Attintlo Adde Mogudu

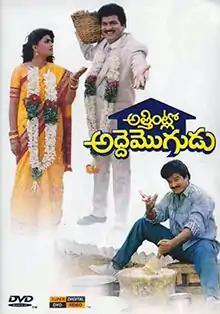
DVD cover

Attintlo Adde Mogudu ( "Tenant Husband in Mother-in-law's House") is a 1991 Telugu-language comedy film, produced by K. C. Reddy under the Sri Rajeeva Productions banner and directed by Relangi Narasimha Rao. It stars Rajendra Prasad, Nirosha and music composed by M. M. Keeravani. The film is a remake of the Hindi movie "Ghar Ho To Aisa" (1990). The film was recorded as a "Hit" at the box office.